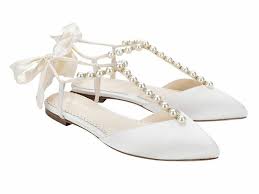
Label: Ballet Flat